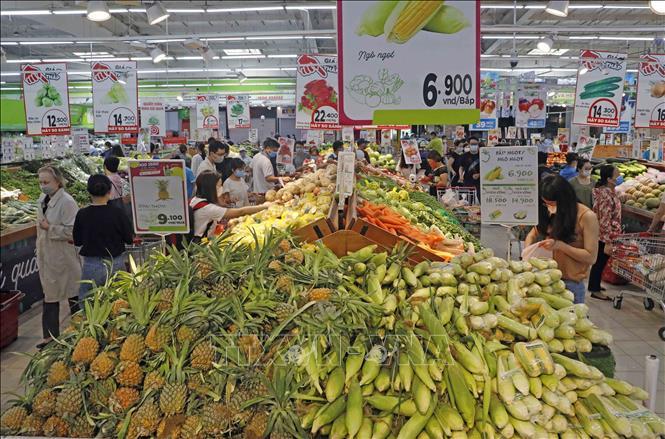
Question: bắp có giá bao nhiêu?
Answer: bắp có giá 6 900 đồng / bắp